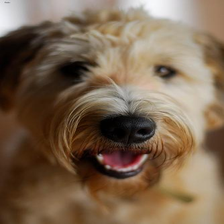
Species: dog
Breed: wheaten terrier